Rogers Centre

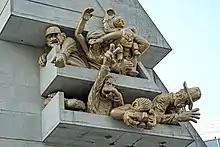
"The Audience" is a depiction of larger-than-life fans by Michael Snow above the northeast (shown) and northwest entrances of Rogers Centre

The first phase of the renovations was designed by Populous and involved re-orienting outfield seats to face home plate, raising bullpens, adjusting the outfield dimensions to be asymmetrical, adding social spaces with bars in the outfield sections of the 500 Level (the highest level), and removing some seats to widen all remaining seats, thereby reducing capacity to 41,500 attendees. The 2023 Blue Jays home opener was moved a few days later to accommodate the first phase of the renovation.